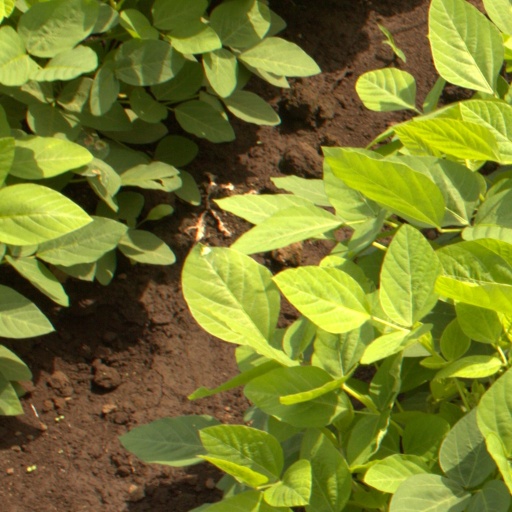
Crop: soybean